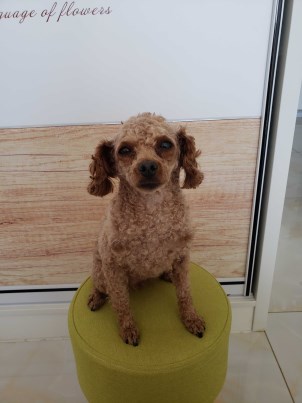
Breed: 7449-n000128-teddy